Aigars Štokenbergs

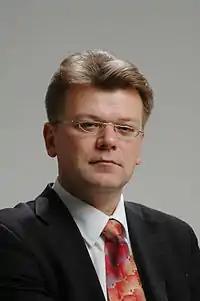
Aigars Štokenbergs

Aigars Štokenbergs (born 29 August 1963 in Riga, Latvian SSR) is a Latvian politician from the Society for Other Politics party who served as the Minister of Justice from 3 November 2010 to 25 October 2011. Štokenbergs has also been Minister of Economics of Latvia from 8 April to 7 November 2006, and Minister of Regional Development and Local Governments of Latvia from 7 November 2006 to 19 October 2007.